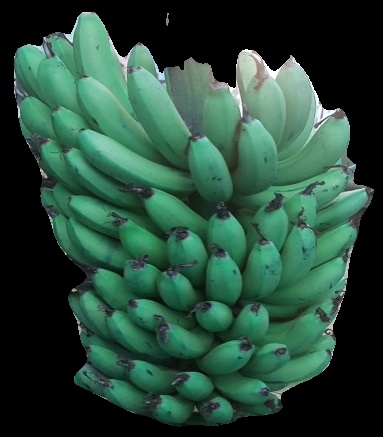
Variety: pachbale
Grade: grade2